Cianjur

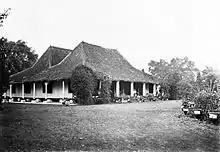
A "logement" (inn) in Cianjur in the early 1900s

Cianjur is a town and district in the West Java province of Indonesia, and is the seat of Cianjur Regency. The district of Cianjur is located along one of the main roads between Jakarta (120 km to the northwest) and Bandung (60 km to the east). The population was 158,125 at the 2010 Census and 173,265 at the 2020 Census; the official estimate as at mid 2022 was 176,368. Because of its location, some of Cianjur's residents commute to work in Bandung.